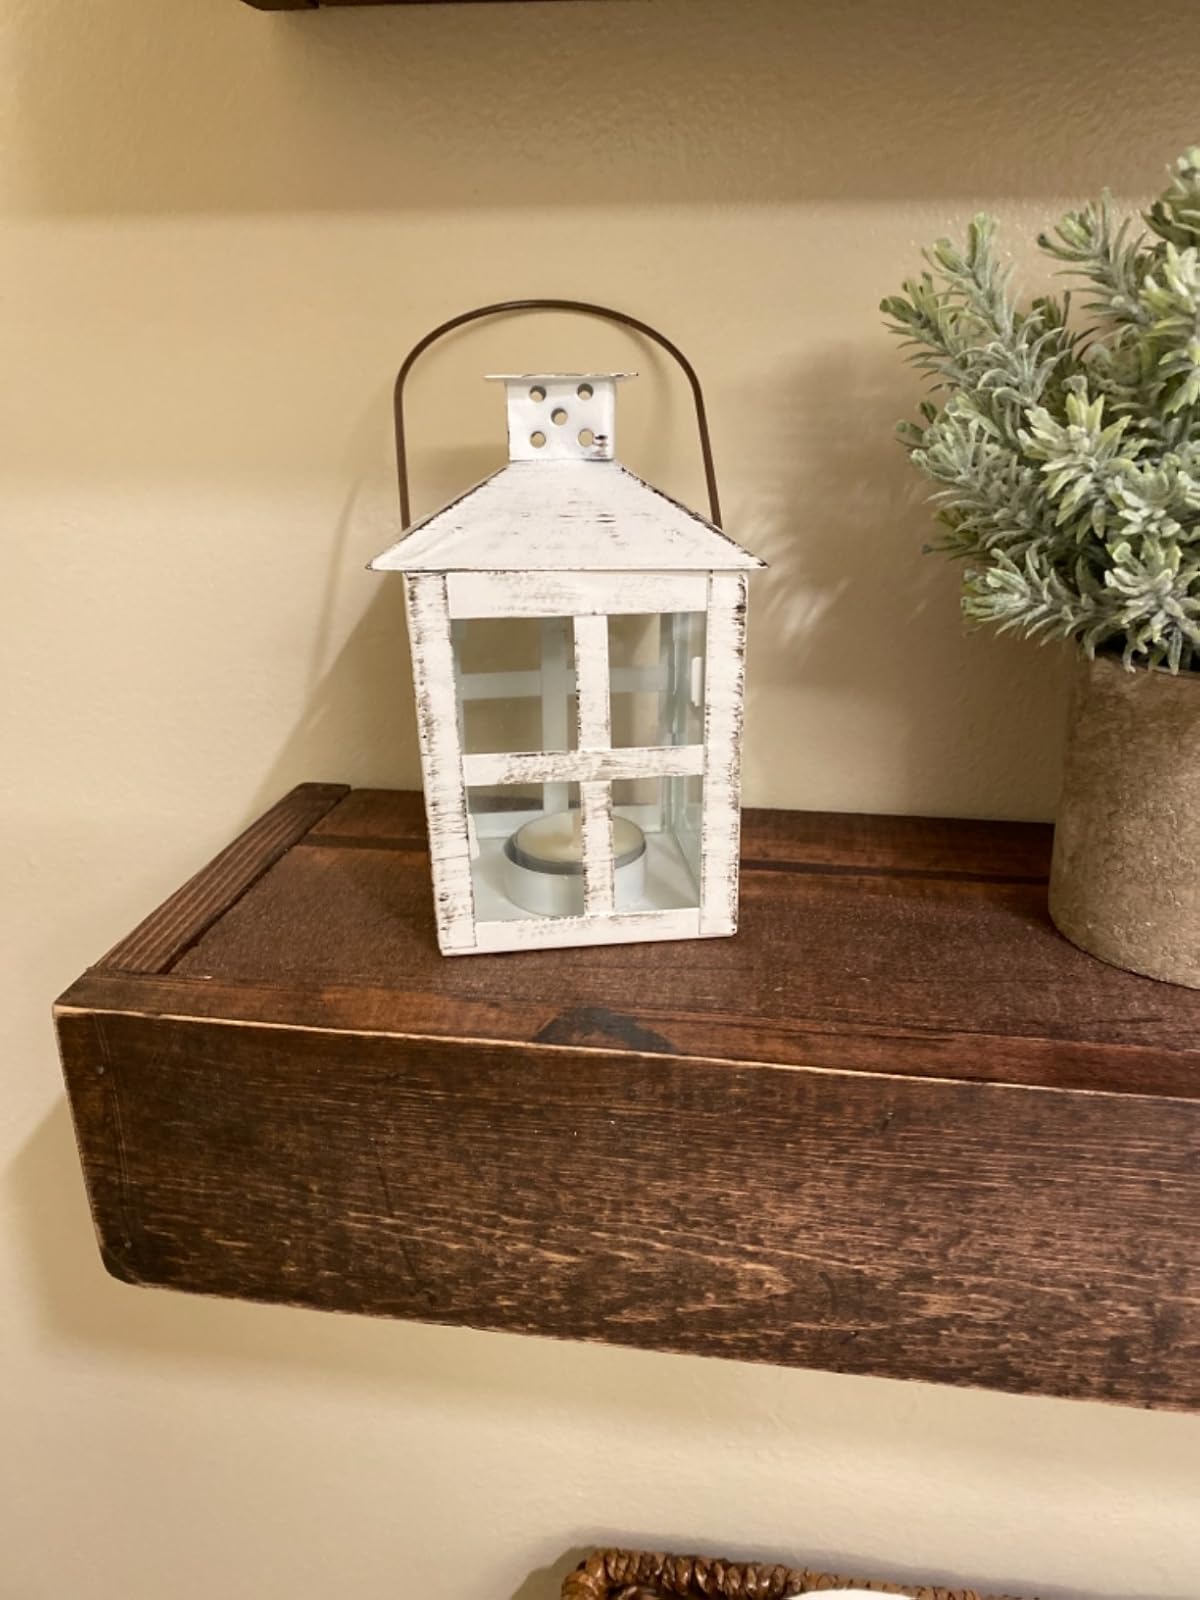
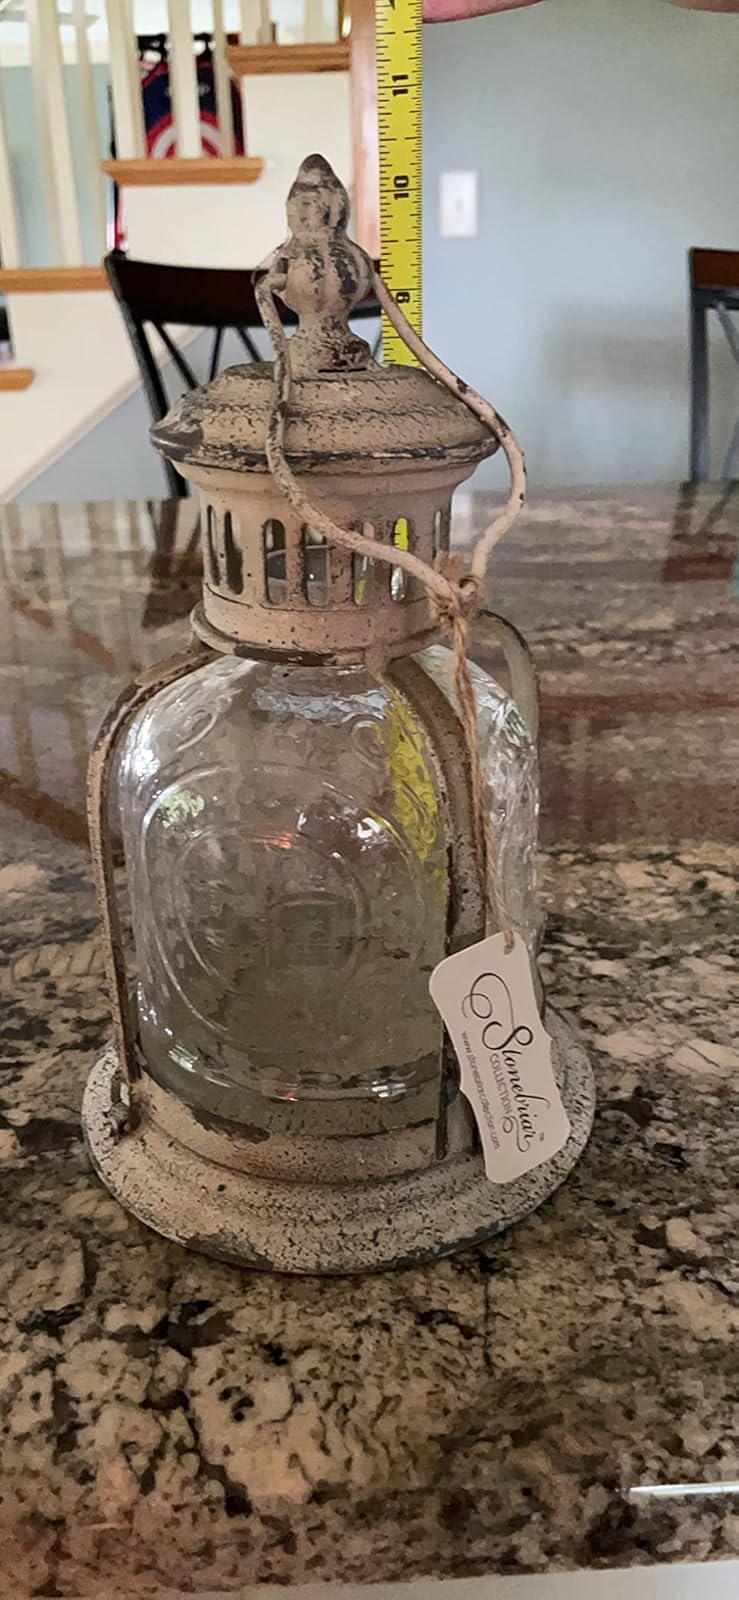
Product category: lantern
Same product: no